Jane Dee Hull

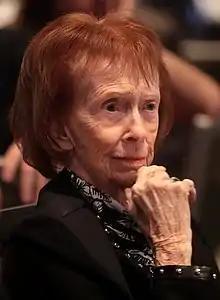
Hull in 2019

Jane Dee Hull (August 8, 1935 – April 16, 2020) was an American politician and educator who was the 20th governor of Arizona from 1997 to 2003. She ascended to the office following the resignation of Fife Symington; Hull was elected in her own right in 1998 and served one term, before being term-limited in 2002 and was succeeded by Janet Napolitano. She was the first woman formally elected as Governor of Arizona, and the second woman to serve in the office after Rose Mofford. She was a member of the Republican Party.